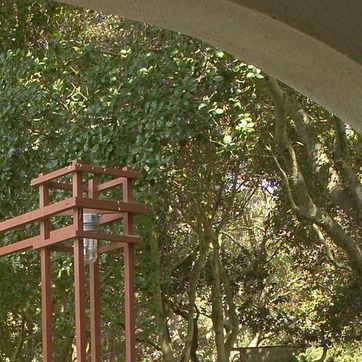
Material: foliage